Hajime Sugiyama

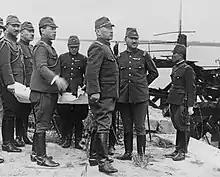
General Sugiyama inspecting Japanese landing sites in Shanghai, 1938

In February 1937, Sugiyama became Army Minister in the cabinet of Prime Minister Senjūrō Hayashi and remained in that position under the succeeding Prime Minister, Fumimaro Konoe.